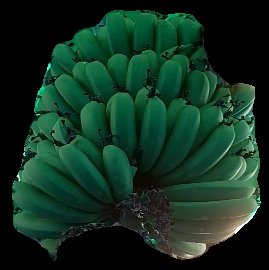
Variety: pachbale
Grade: grade1